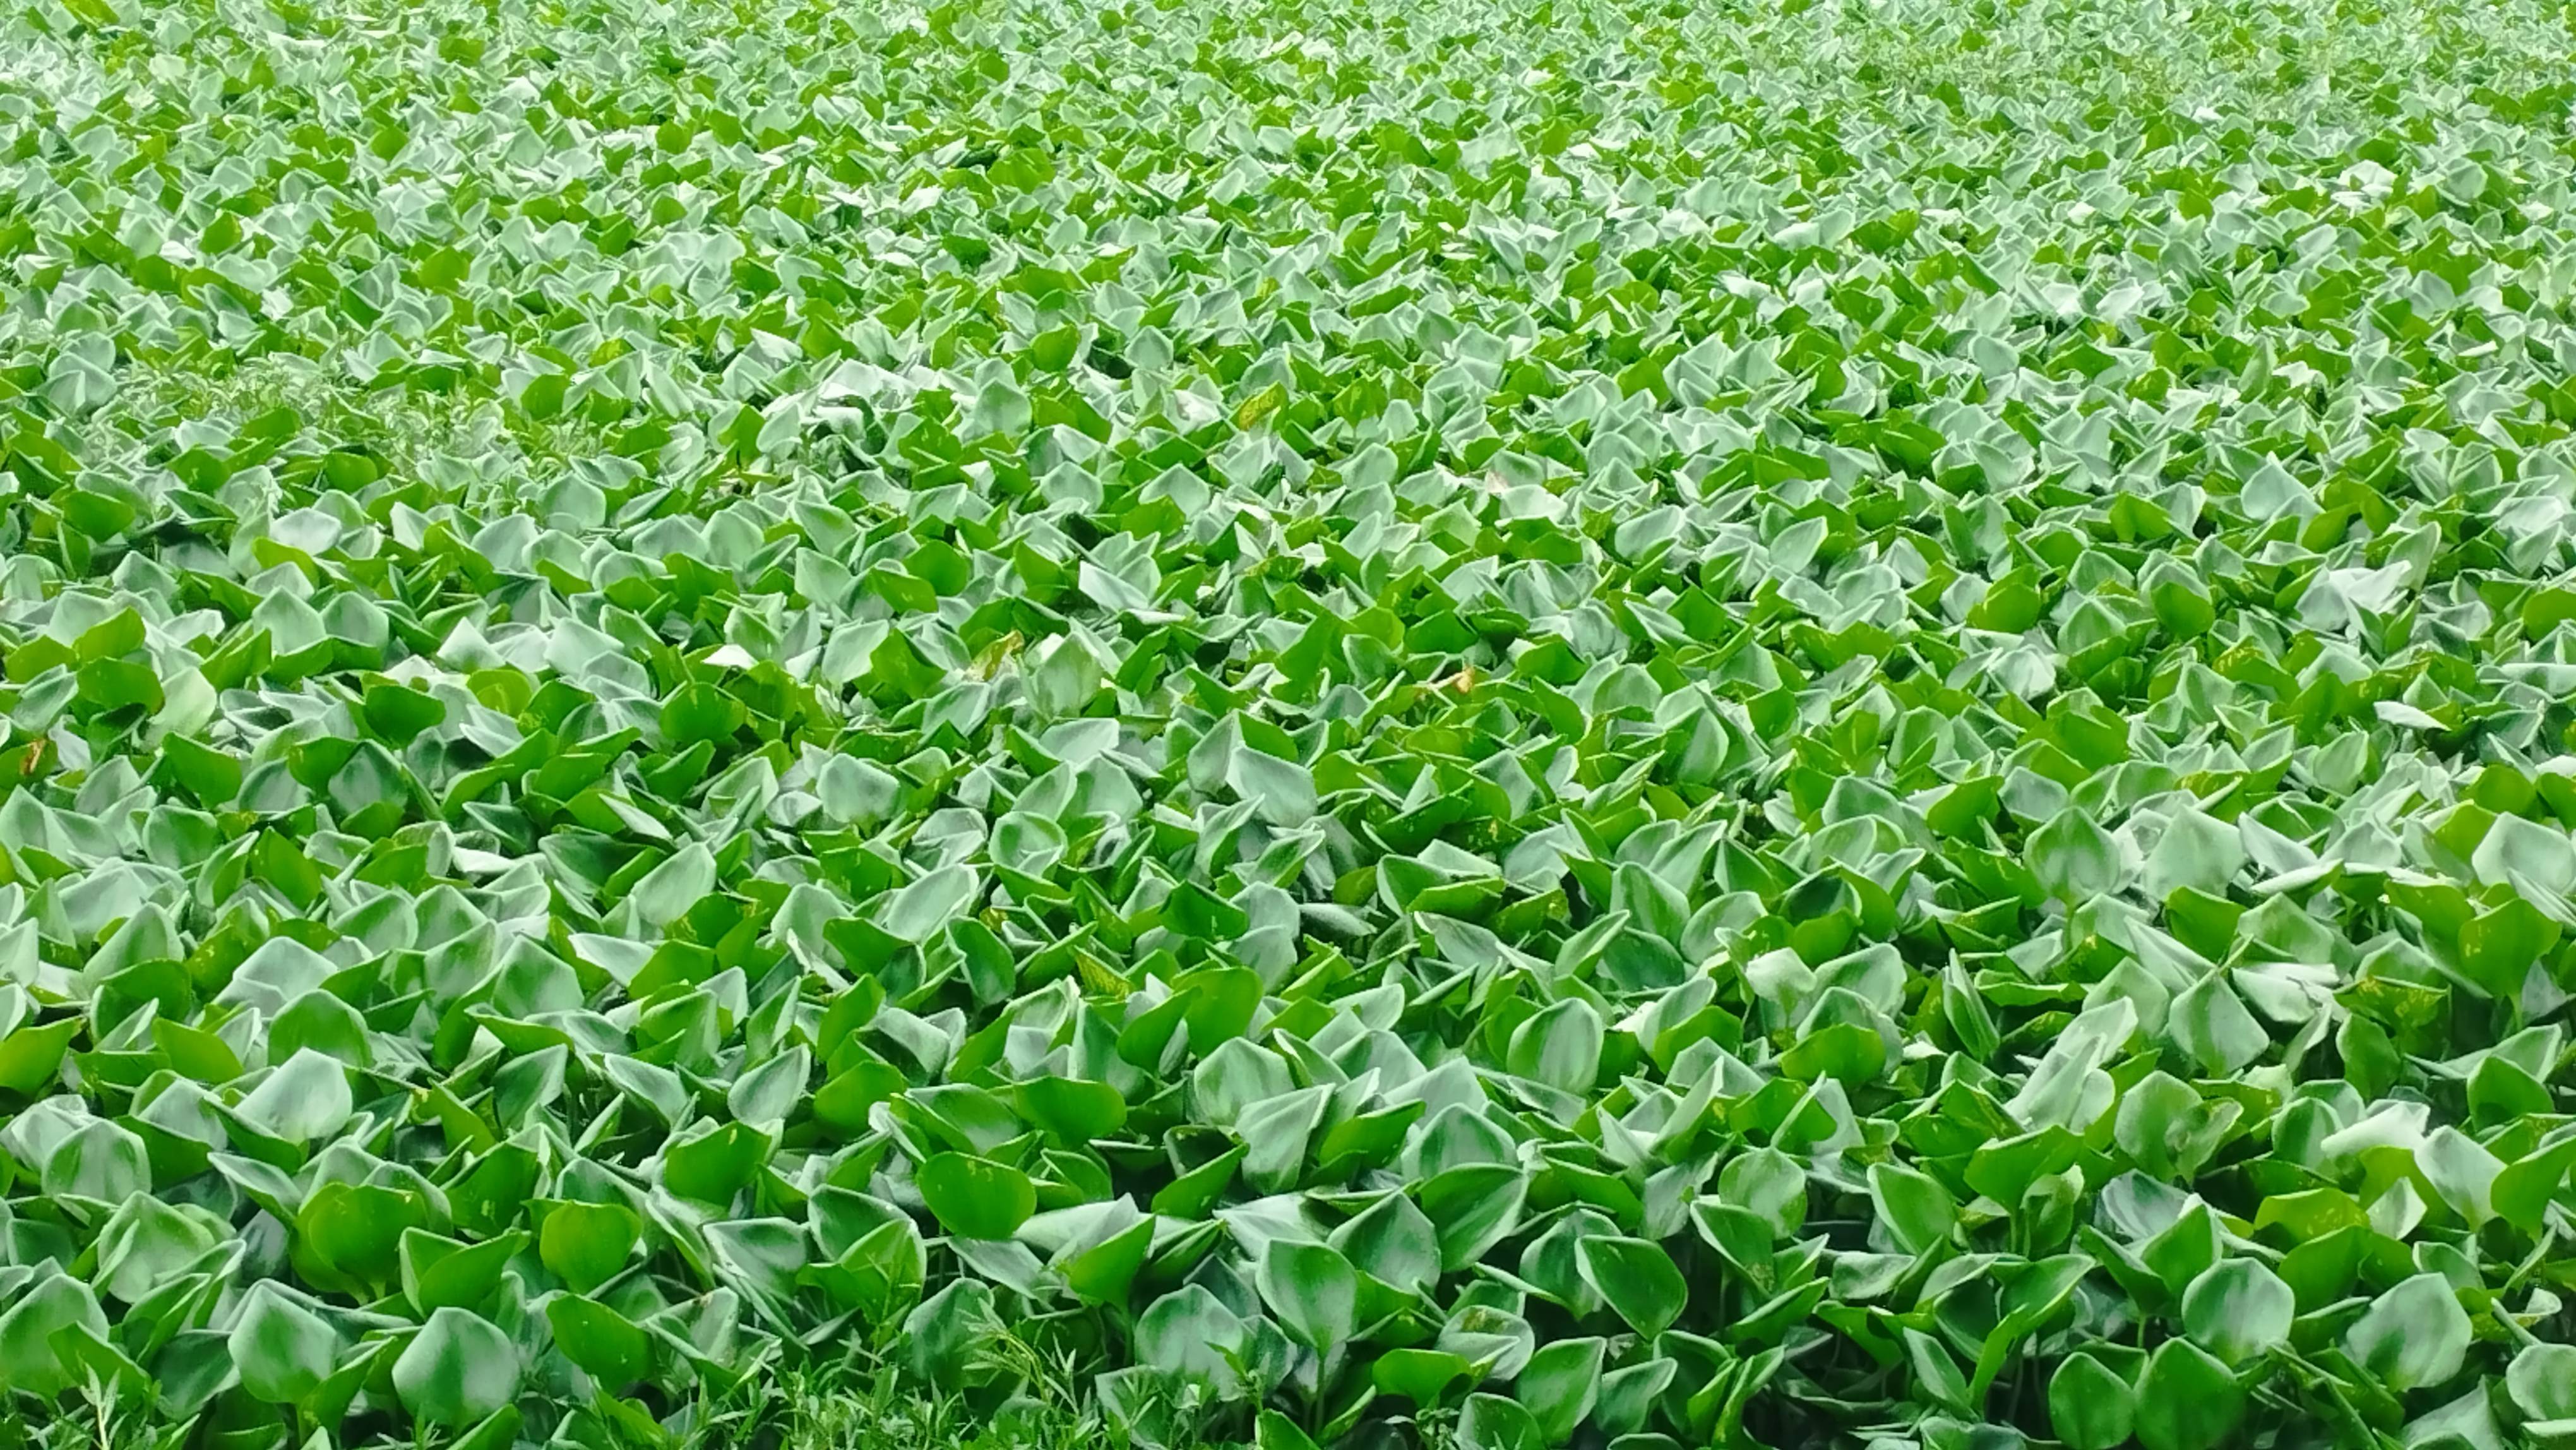
Species: Common Water Hyacinth (Eichornia crassipes)